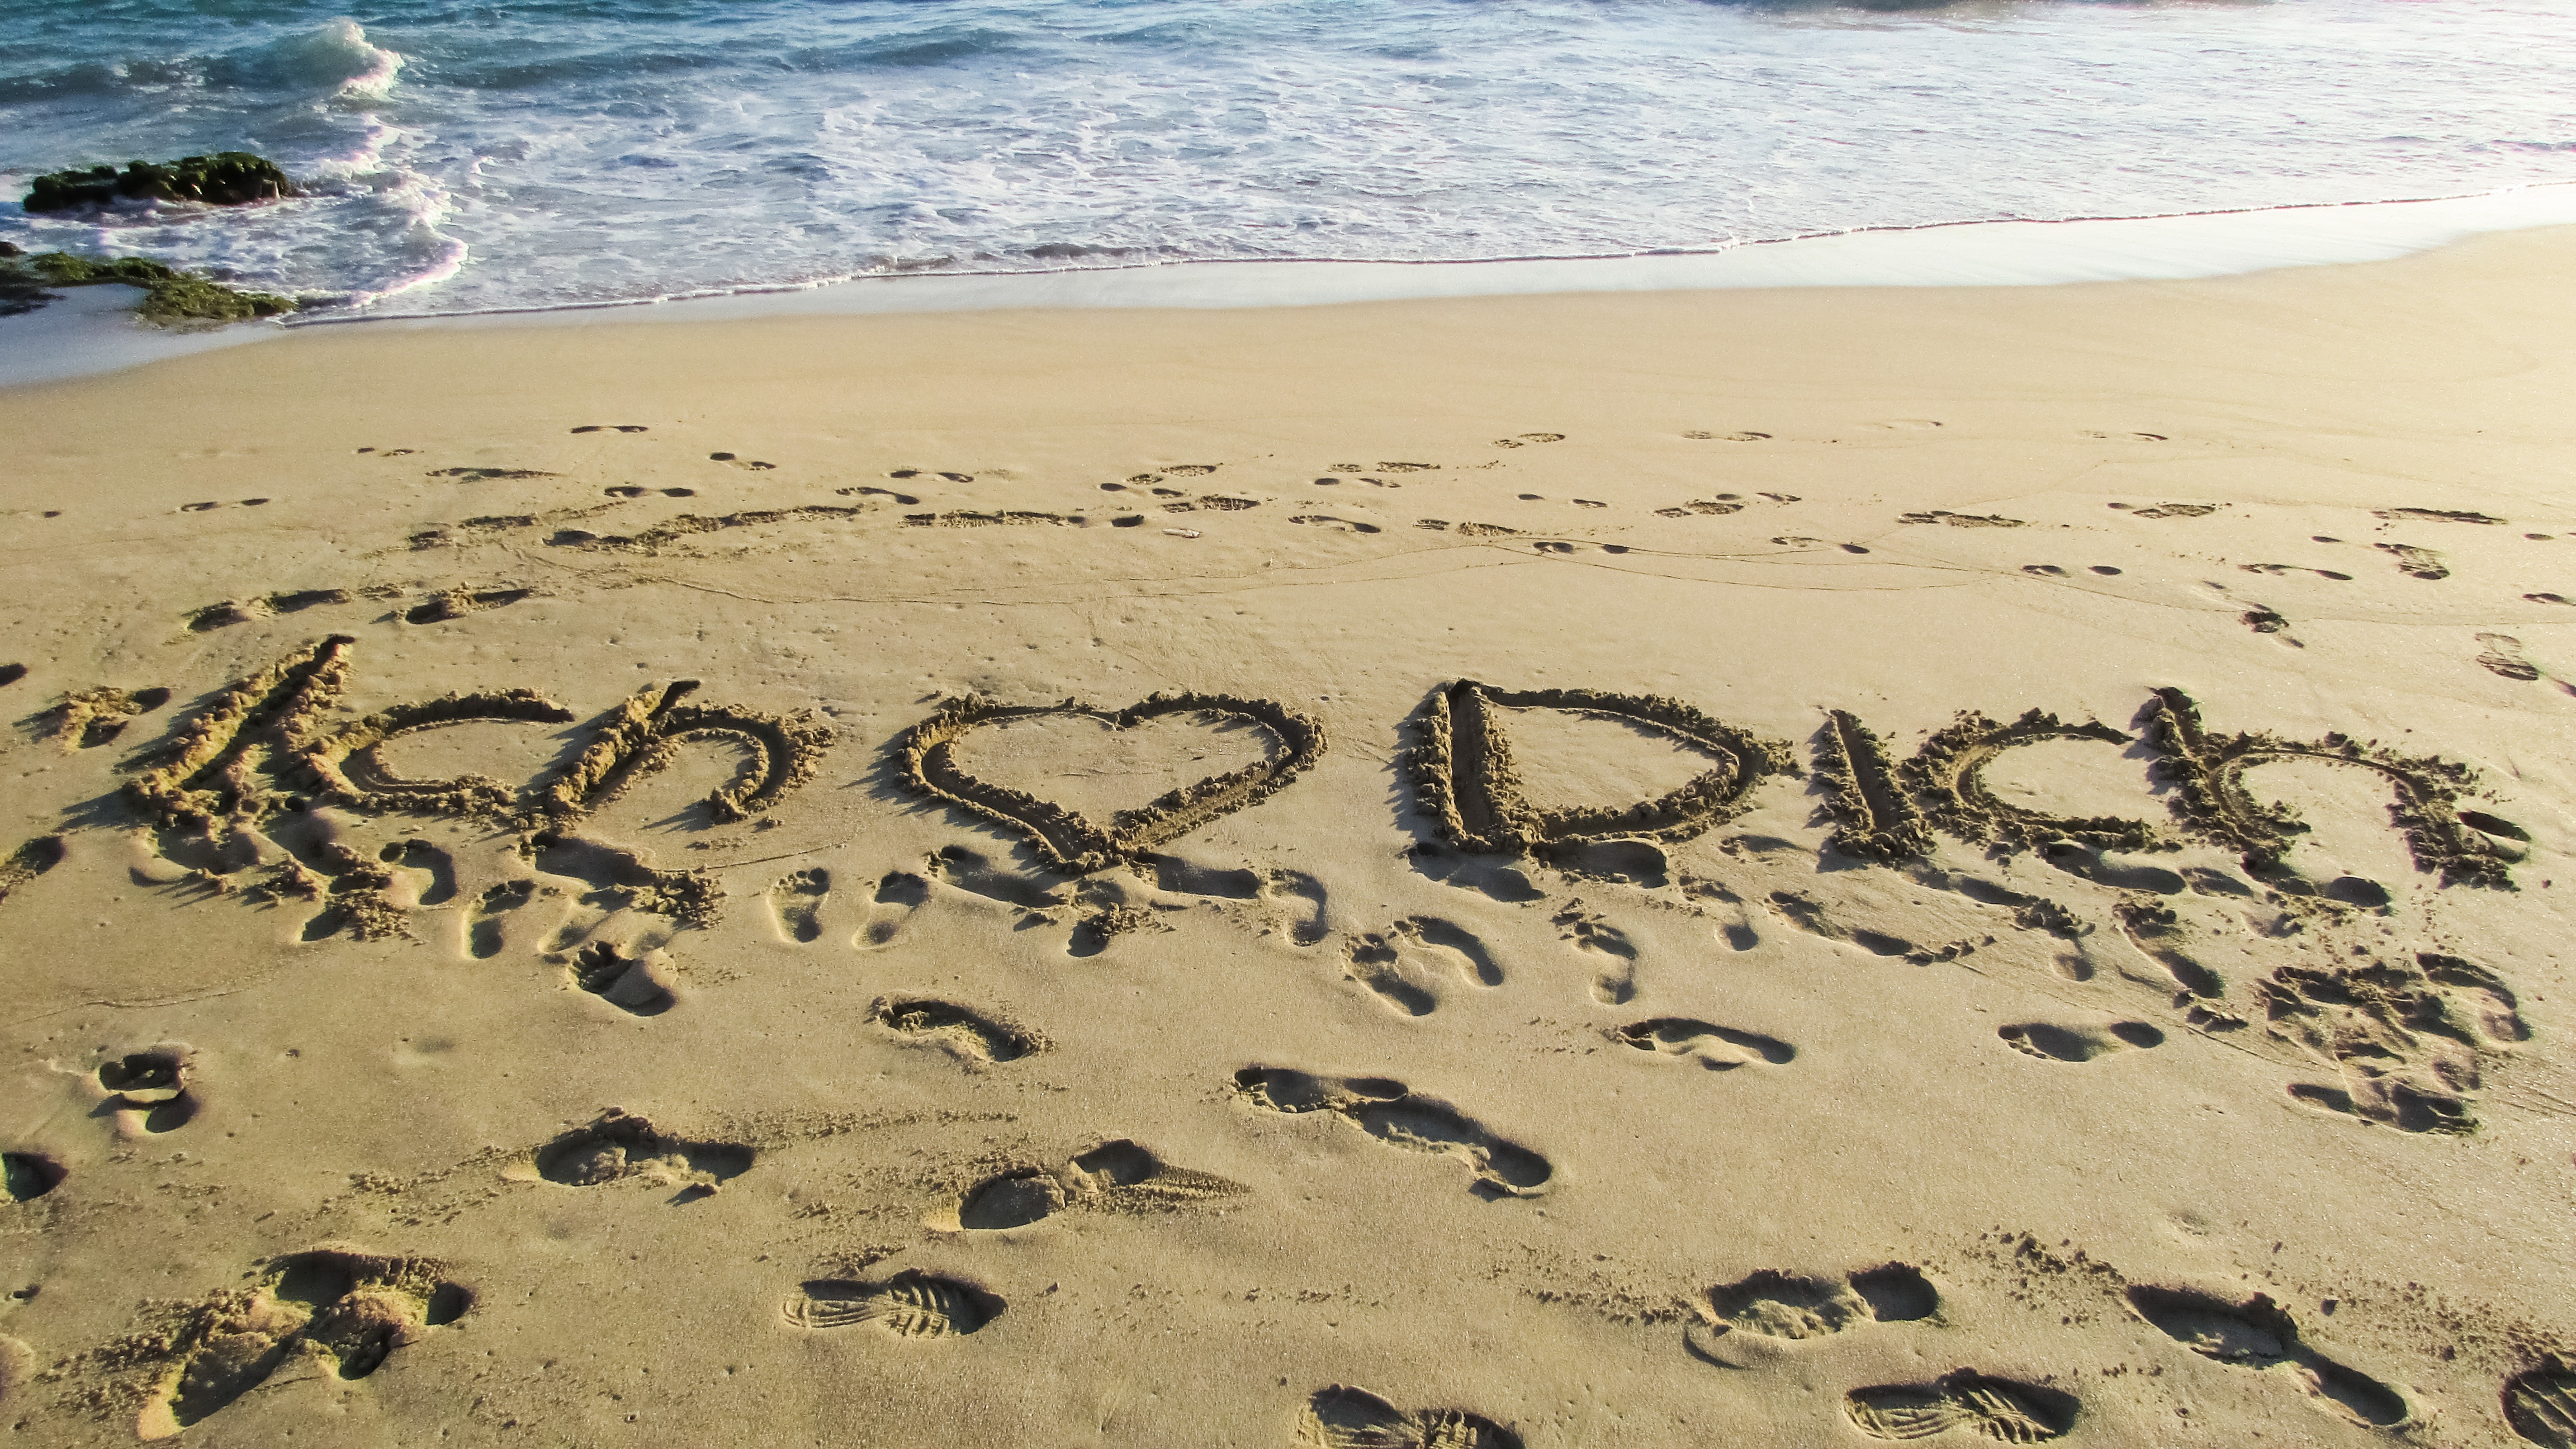
beach, sea, coast, sand, ocean, shore, wave, footprint, love, heart, holiday, romance, romantic, material, footprints, habitat, mudflat, natural environment, sand inscription